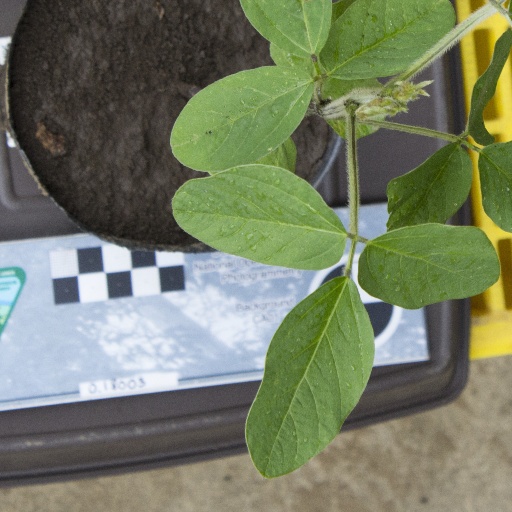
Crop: soybean